Sky position (RA, Dec in degrees): 187.06, 12.418
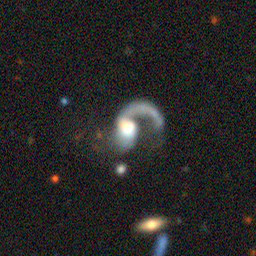
Galaxy morphology: Unbarred Loose Spiral Galaxies